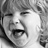
Emotion: happy